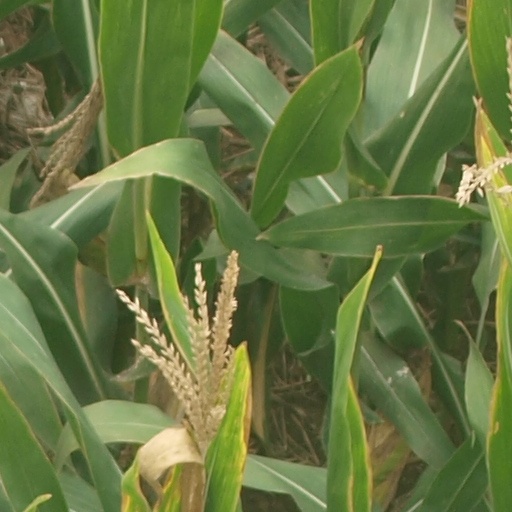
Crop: maize; corn